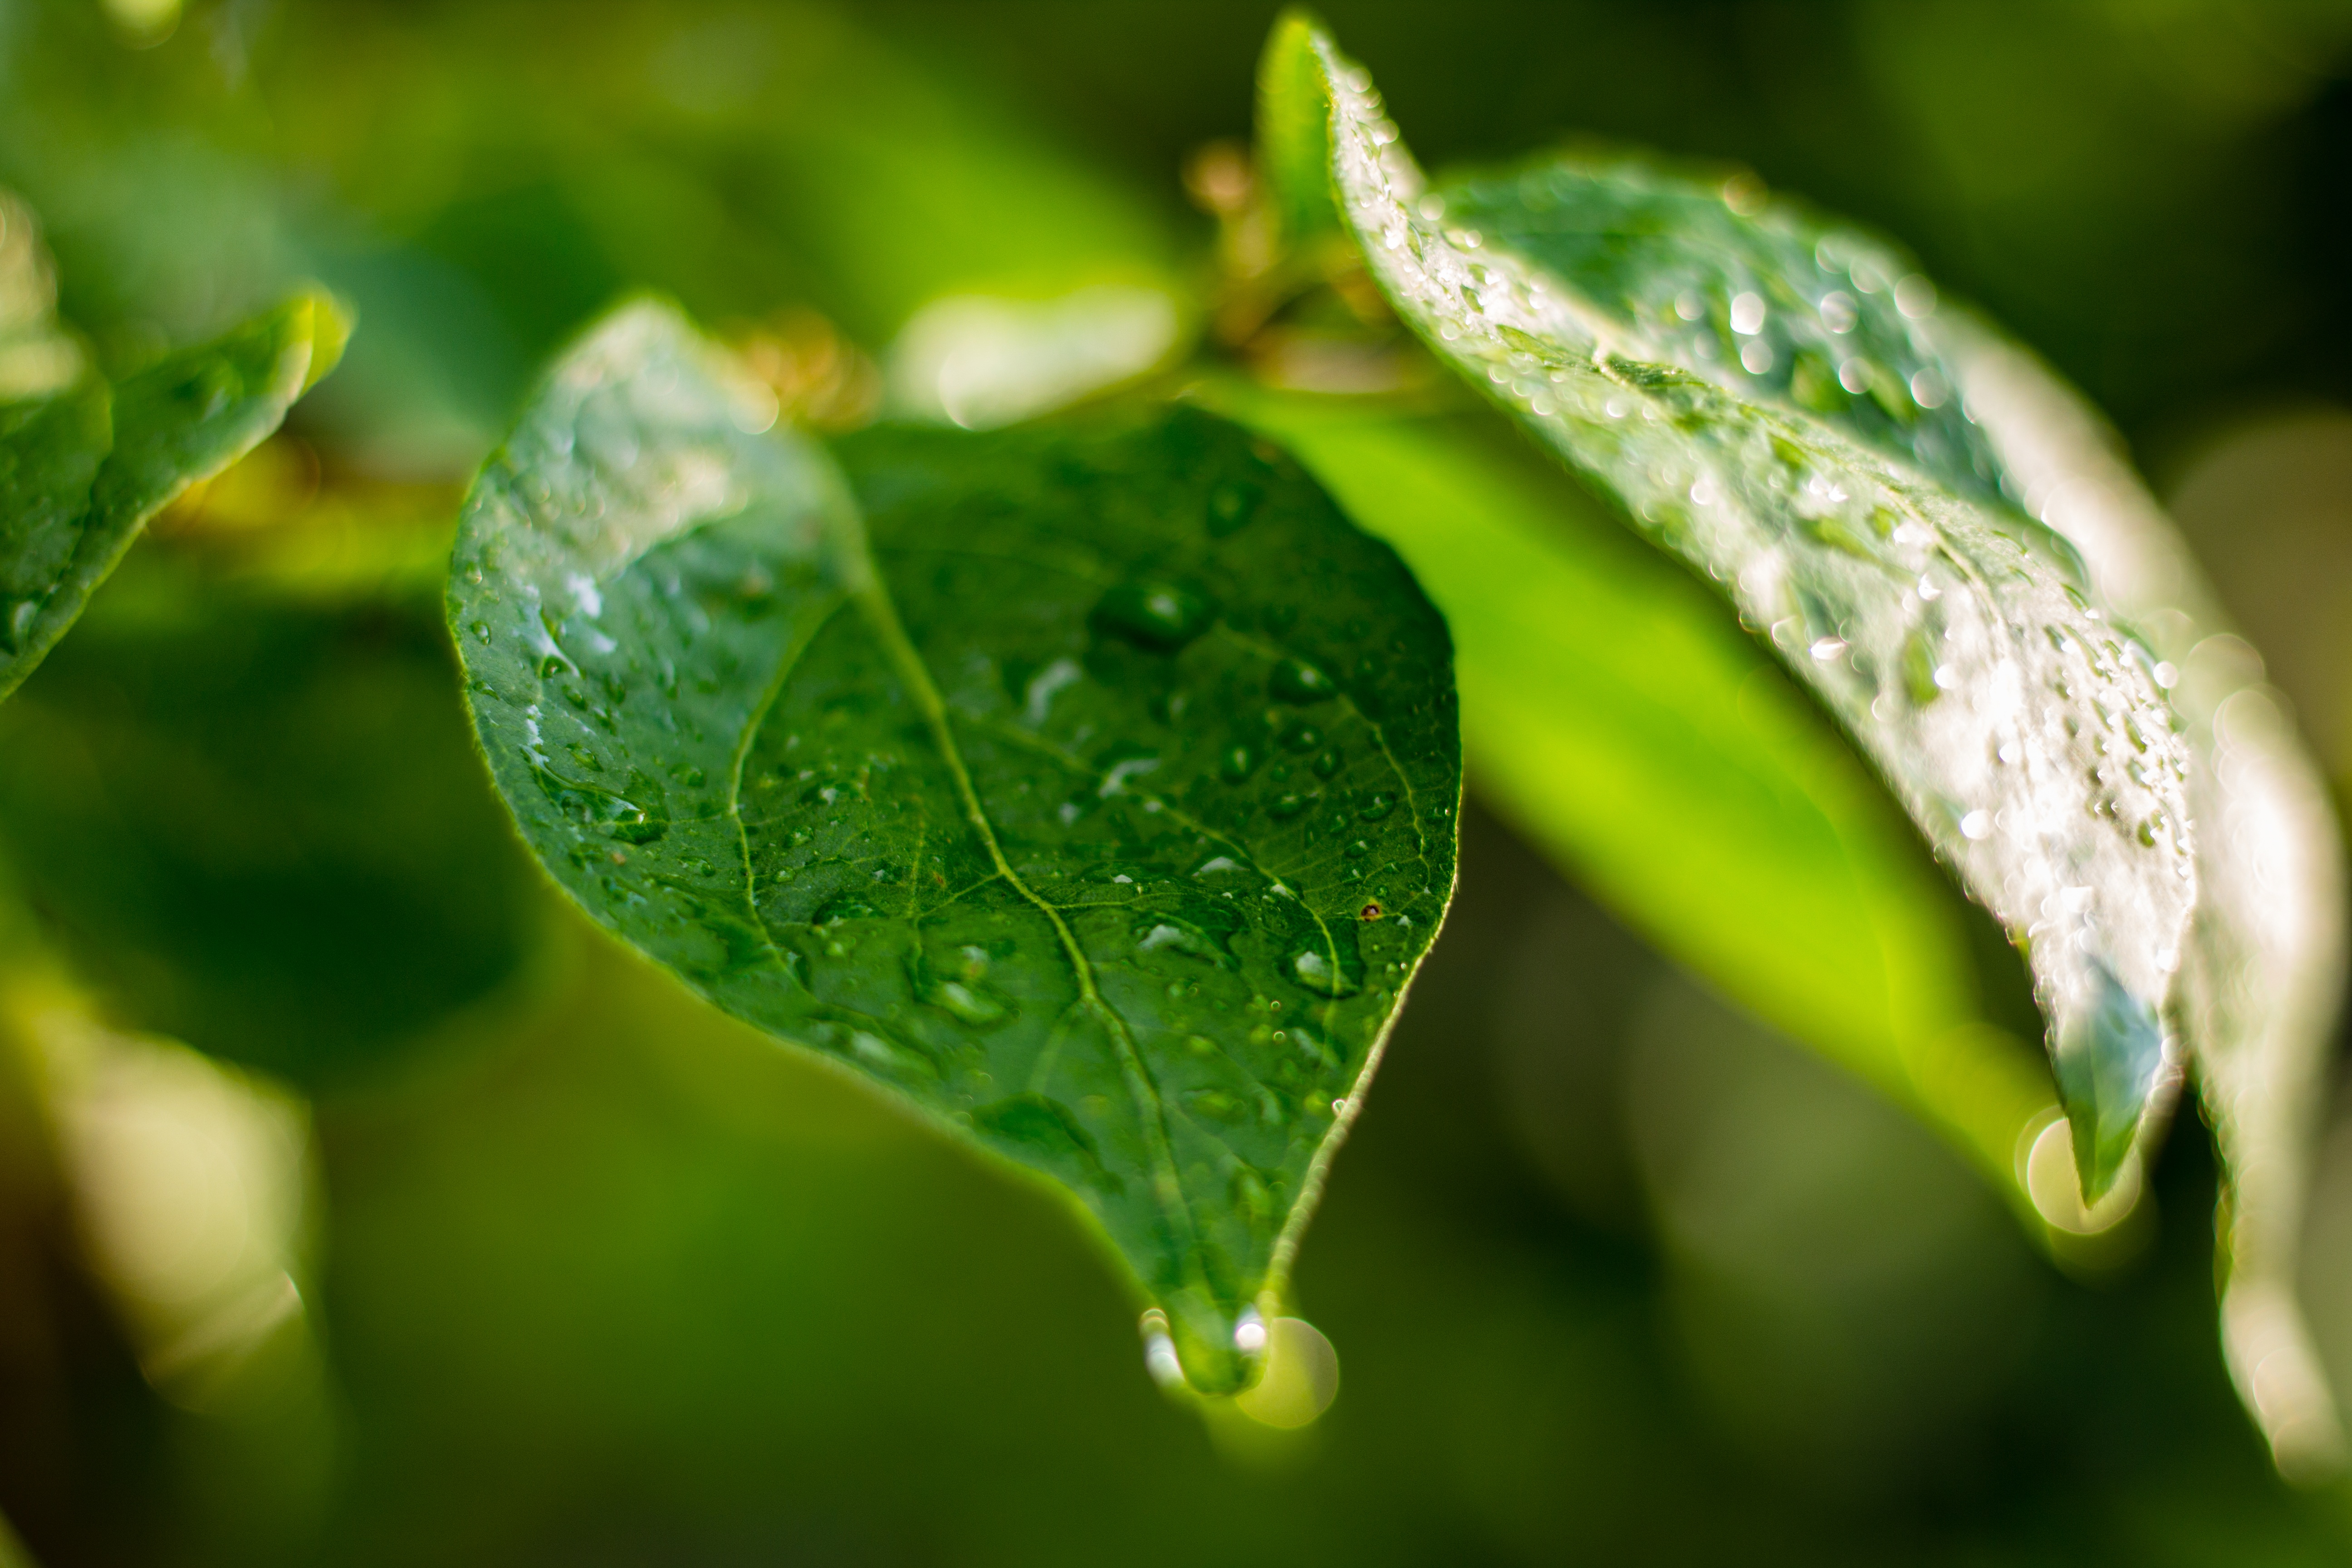
water, nature, grass, branch, drop, dew, plant, photography, sunlight, leaf, flower, green, botany, flora, close up, moisture, macro photography, plant stem